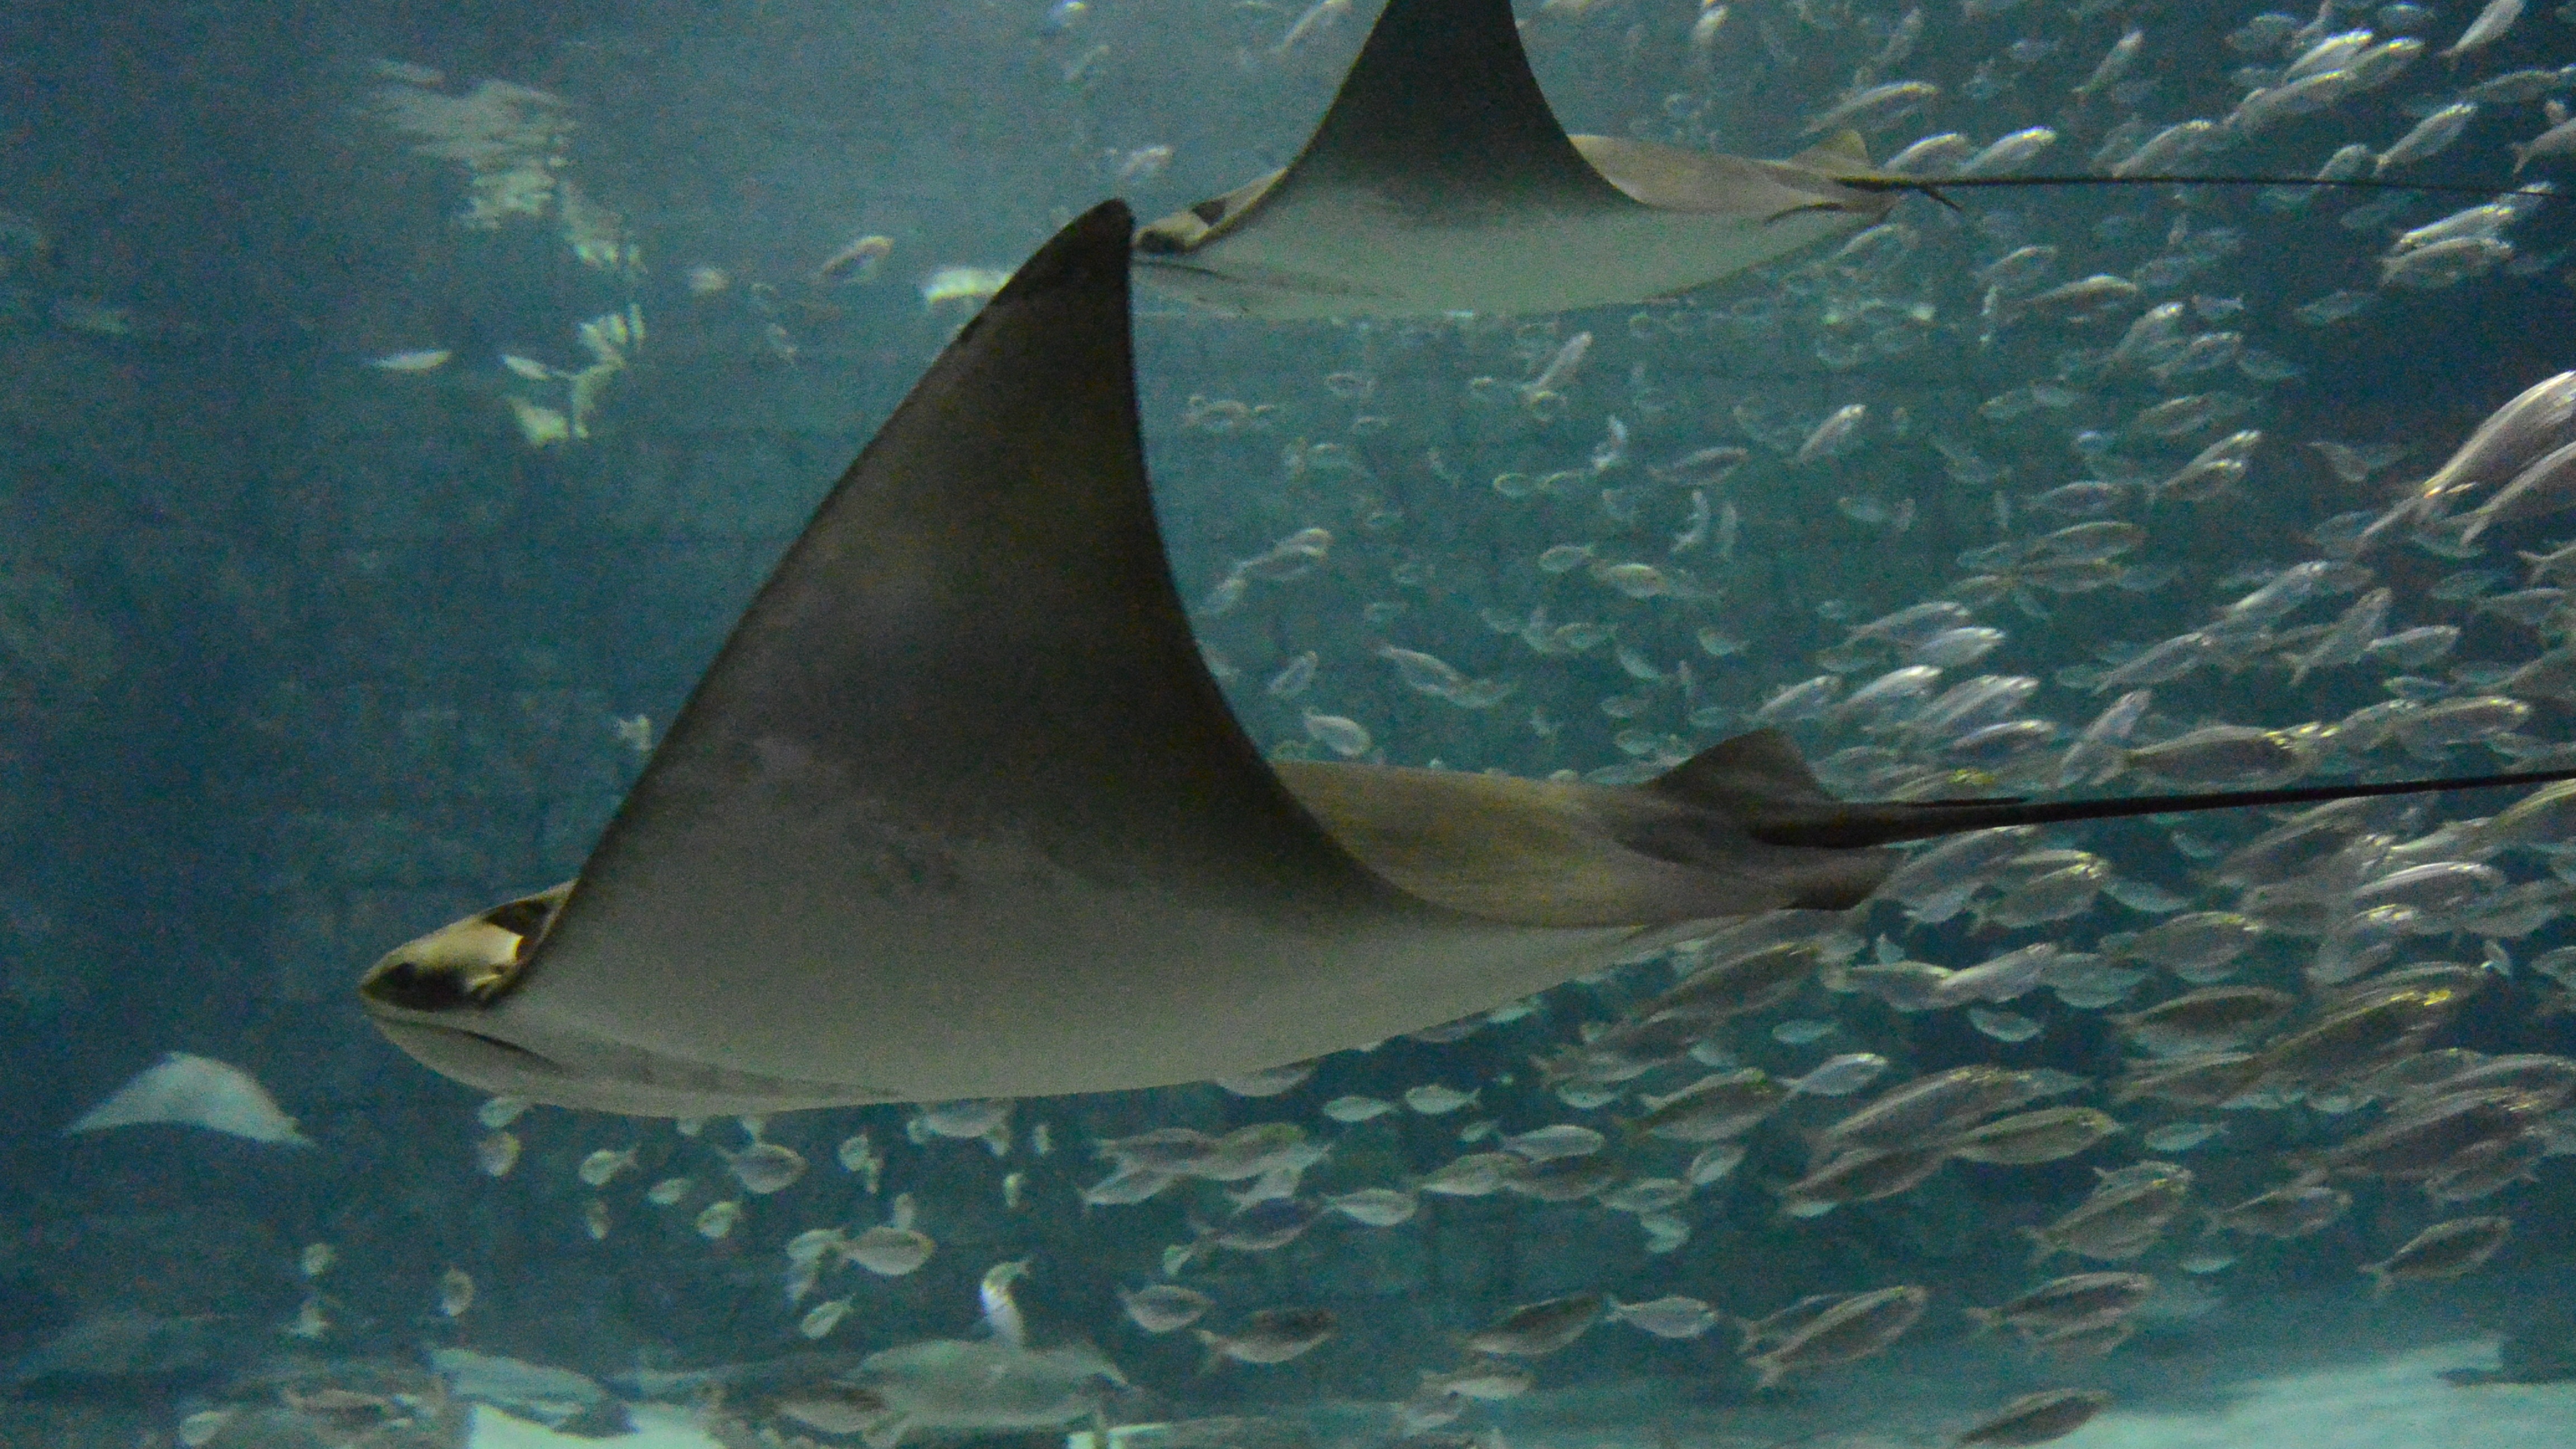
water, nature, ocean, skate, diving, underwater, biology, fish, blanket, stingray, water animal, aquarium, animals, deep, marine, vertebrate, creature, manta ray, marine biology, requiem shark, carcharhiniformes, tiger shark, cartilaginous fish, rays and skates